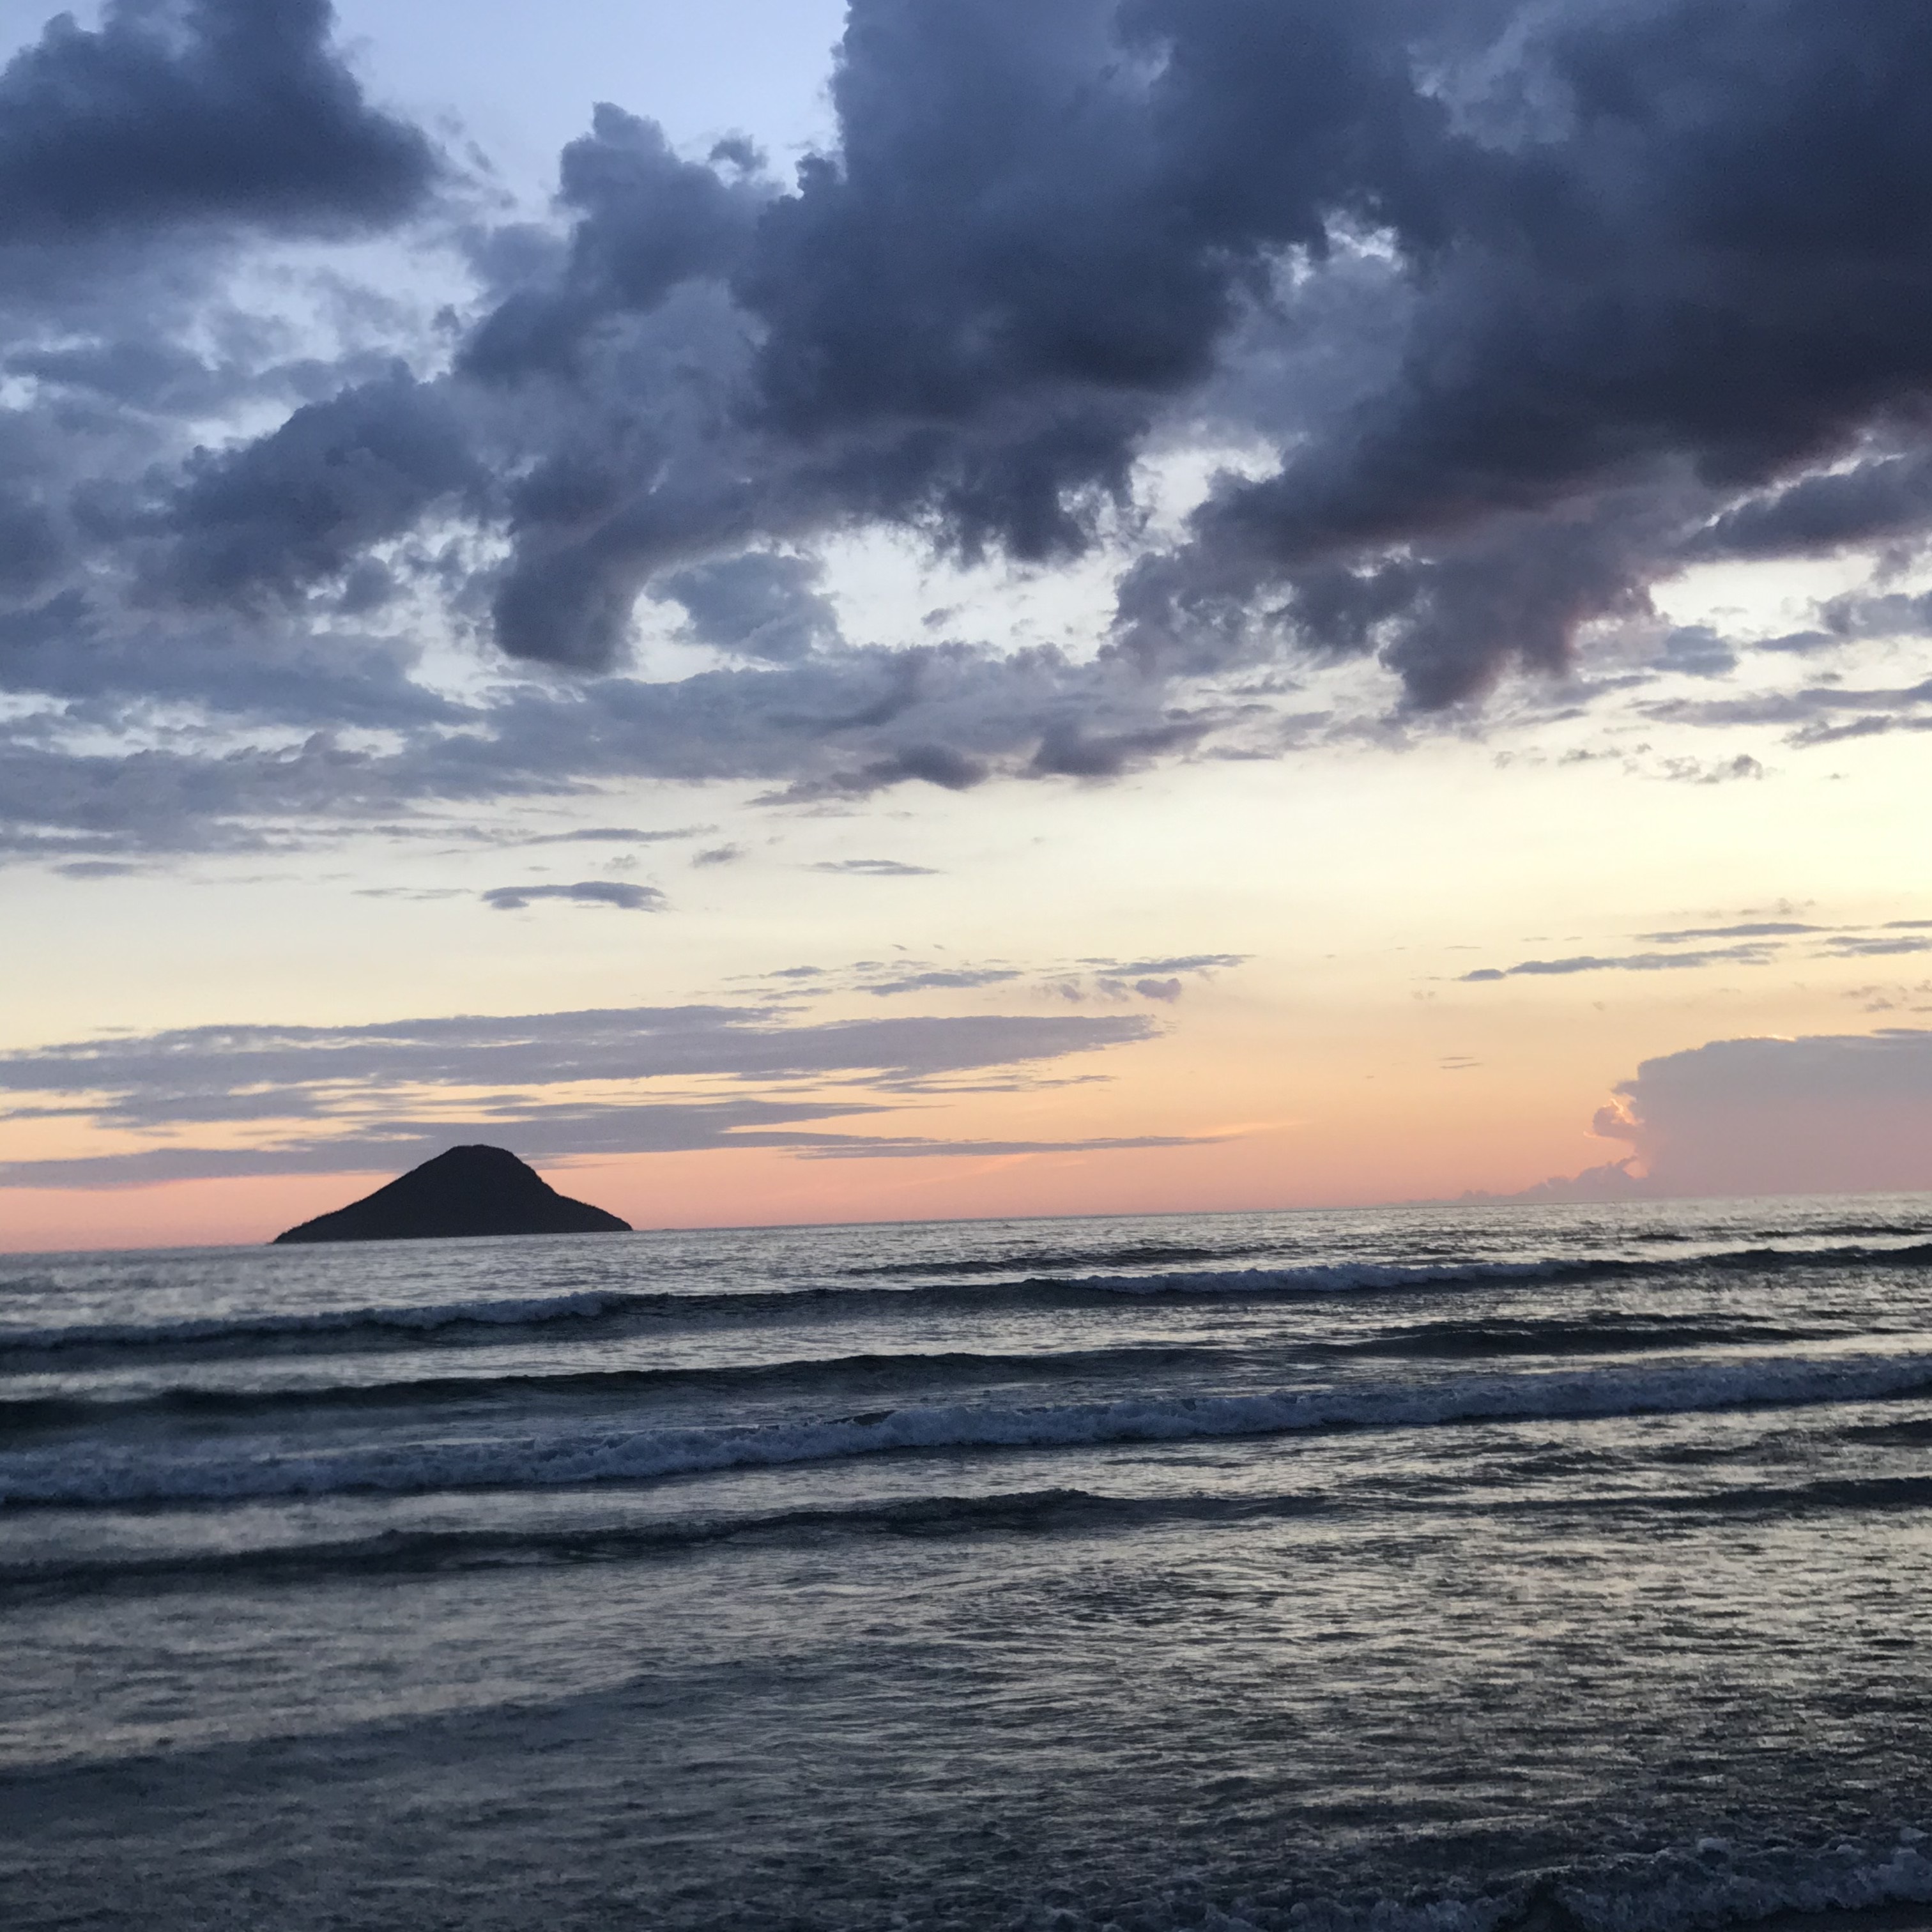
sky, clouds, sea, sunset, nature, cloud, fluid, dusk, horizon, liquid, ocean, sunrise, afterglow, wave, evening, beach, cumulus, morning, wind wave, calm, dawn, island, red sky at morning, tide, tropics, wind, sound